Alexis Tsipras

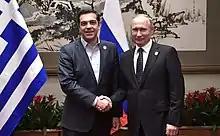
Tsipras and Russian president Vladimir Putin, 15 May 2017

On 20 February, the Eurogroup came to an agreement with Greece to extend the Greek bailout for four months. Tsipras had also announced a trip to Moscow on 8 April, in a bid to secure Russian support.